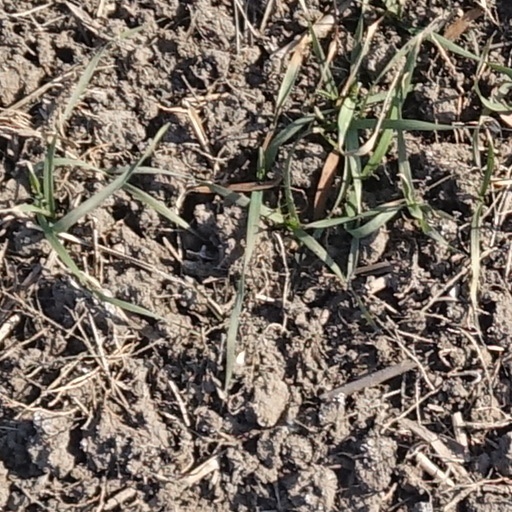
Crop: wheat